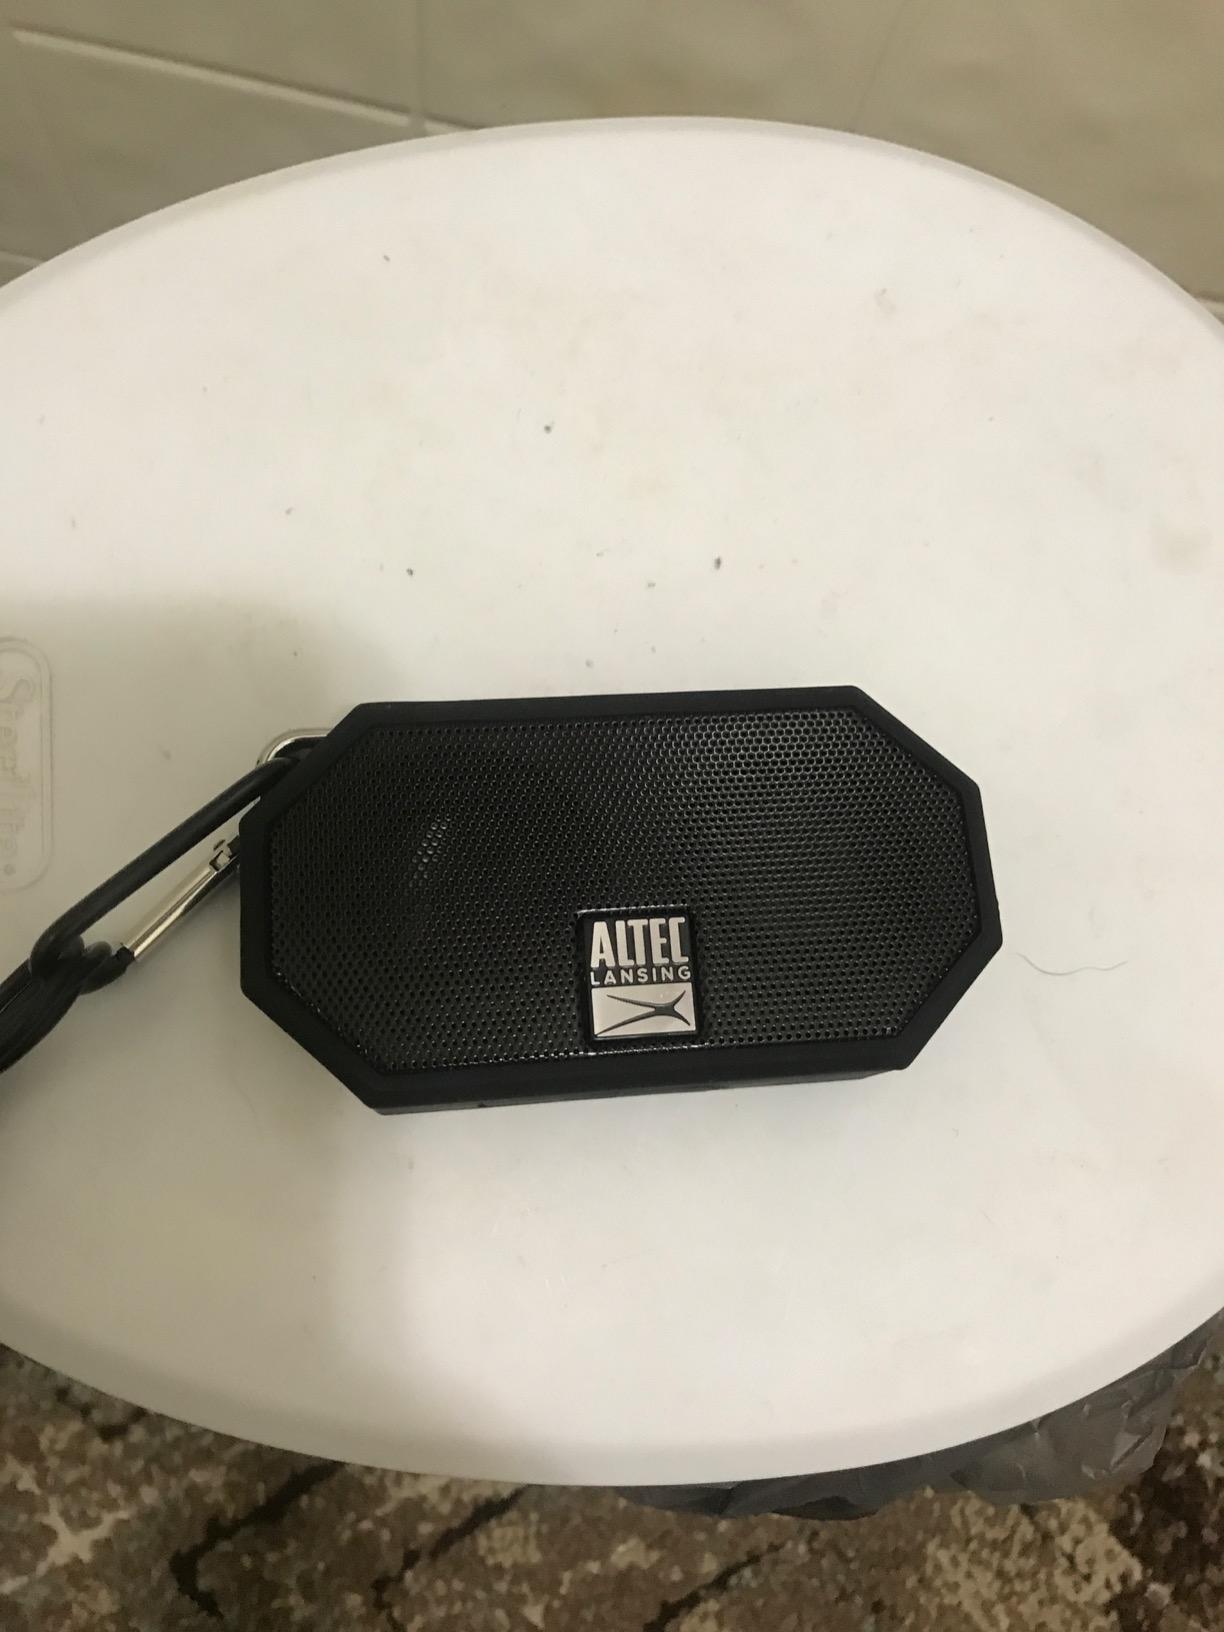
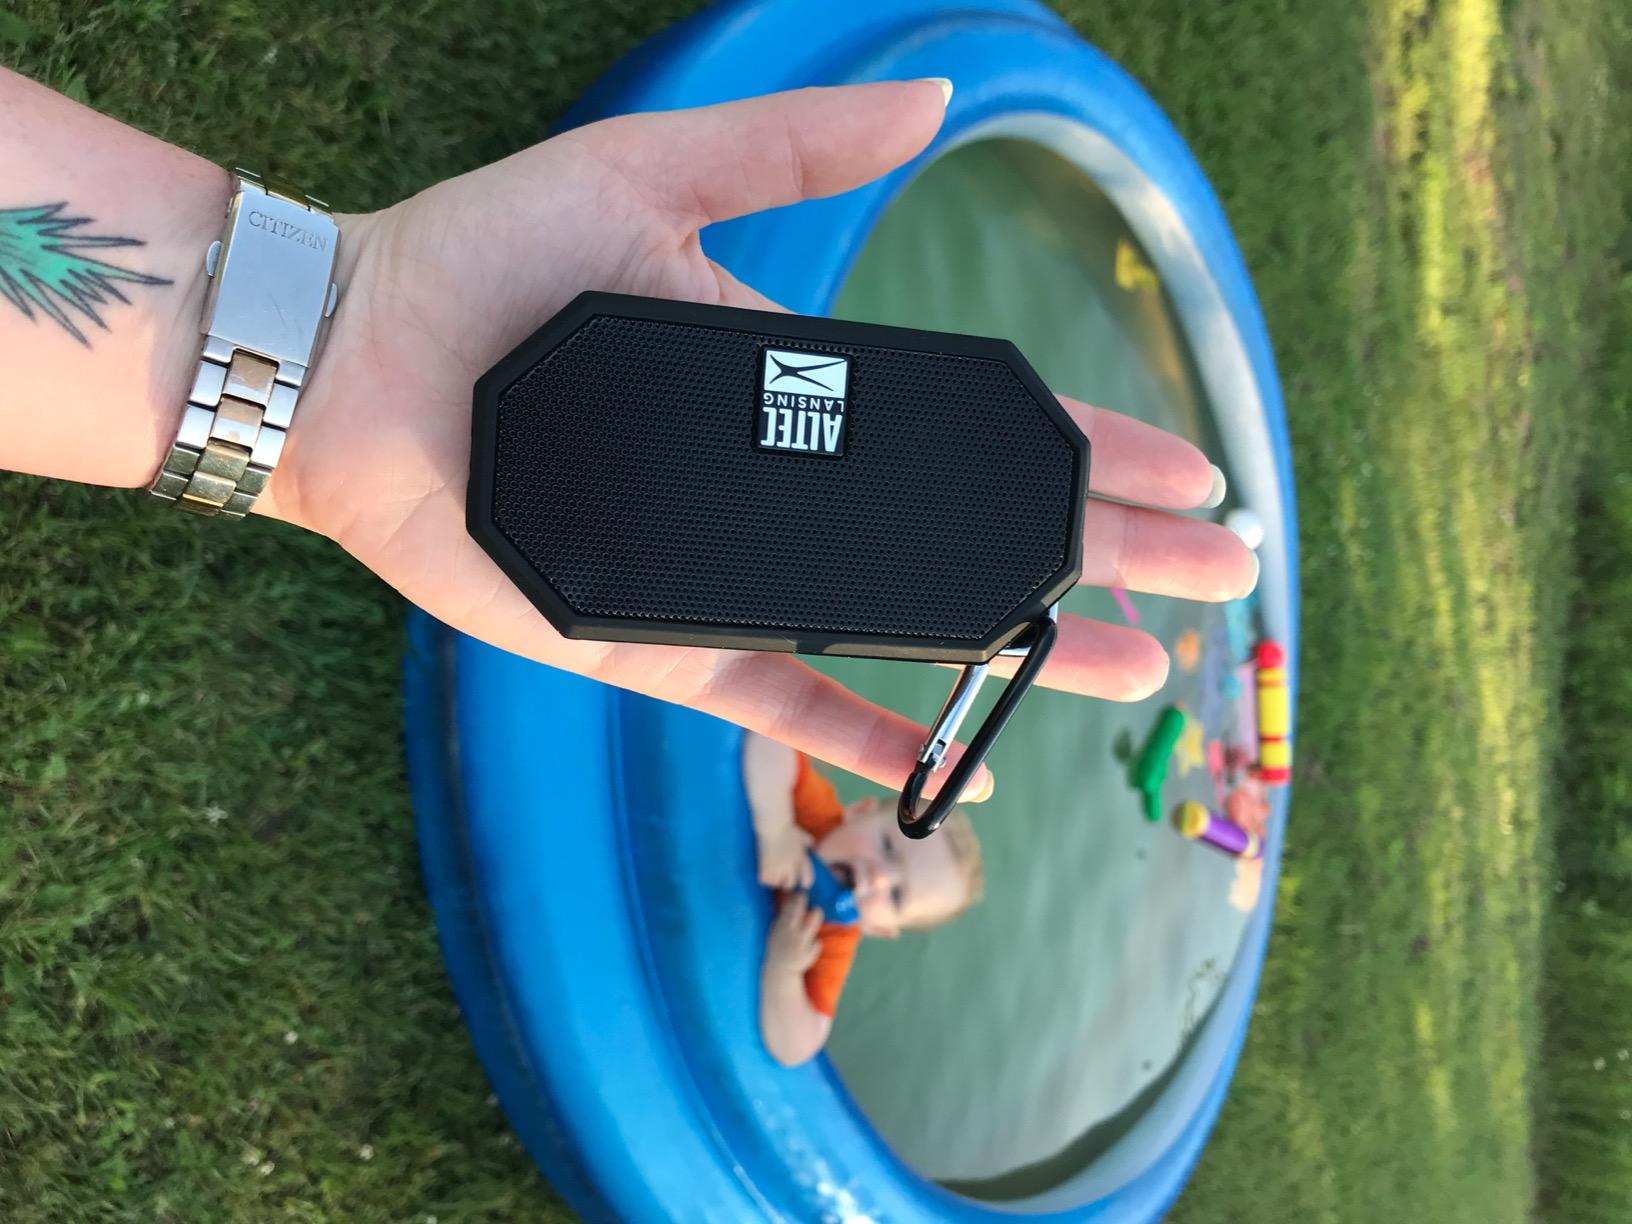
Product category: speaker
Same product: yes